Wrecking yard

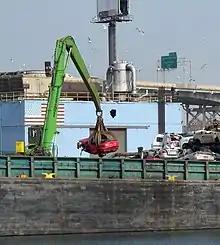
Loading a barge in New York

Often parts for which there is high demand are removed from cars and brought to the salvage yard's warehouse, so a customer who asks for a specific part can obtain it immediately, without having to wait for the salvage yard employees to remove that part. Some salvage yards expect customers to remove the part themselves (known as "self-service yards"), or allow that to be done at a substantially reduced price compared to having the junkyard's staff remove it. That style of the yard is often referred to as a "You Pull It" yard.